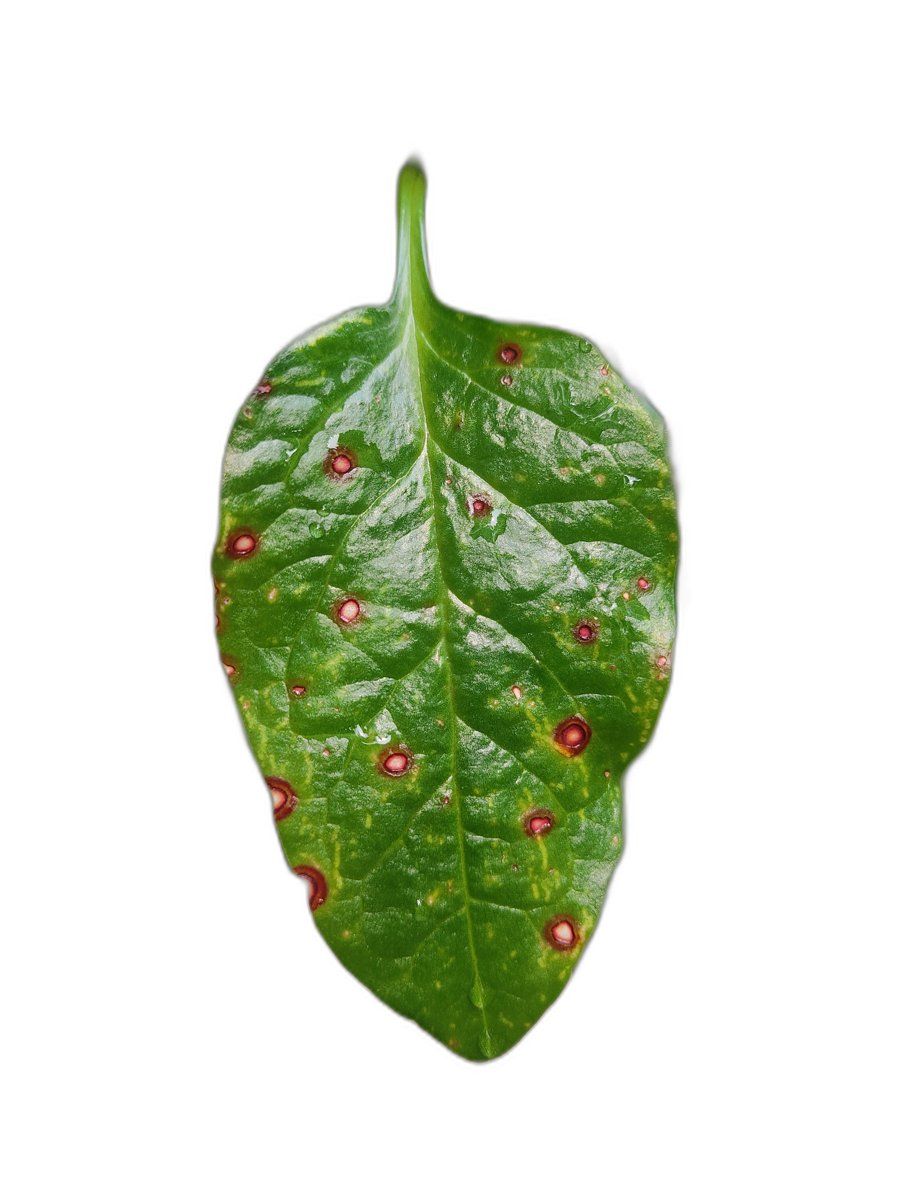
Label: Bacterial-Spot